Fretterans

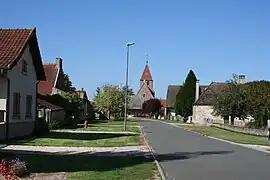
The church and surroundings in Fretterans

Fretterans is a commune in the Saône-et-Loire department in the region of Bourgogne-Franche-Comté in eastern France.